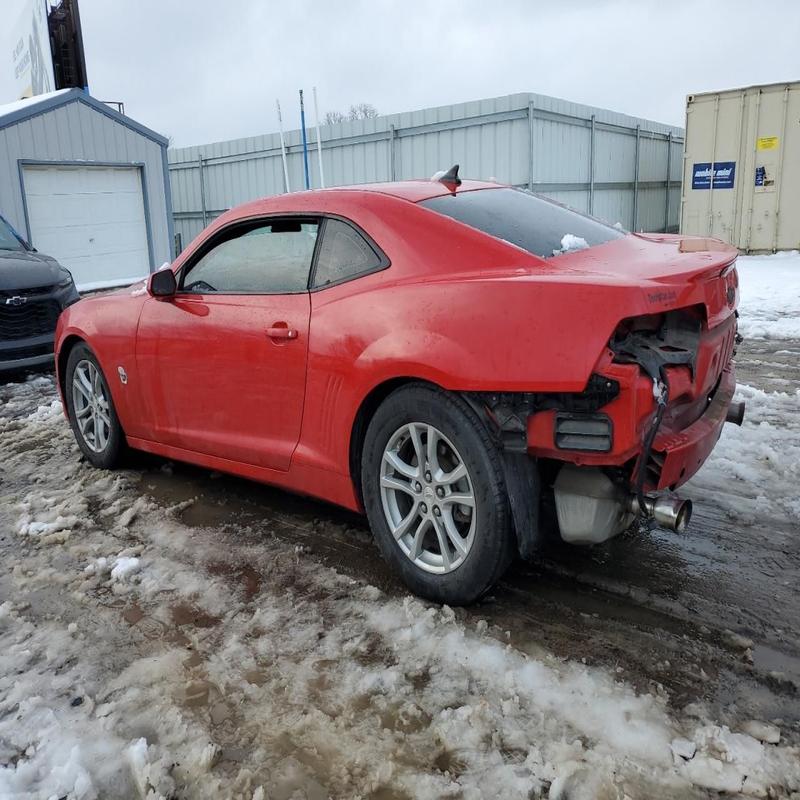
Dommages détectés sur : feu arrière droit, feu arrière gauche, pare-choc arrière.
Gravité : majeur